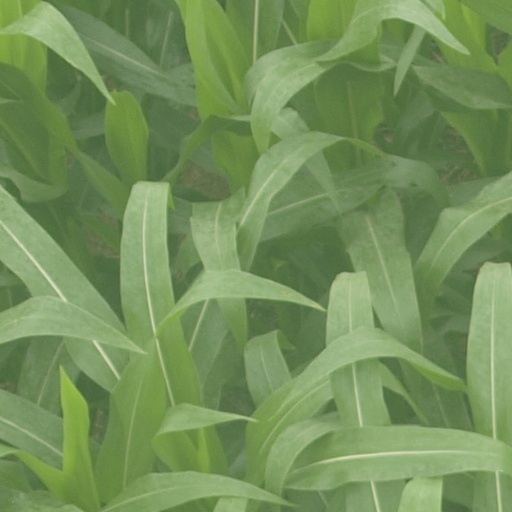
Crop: maize; corn